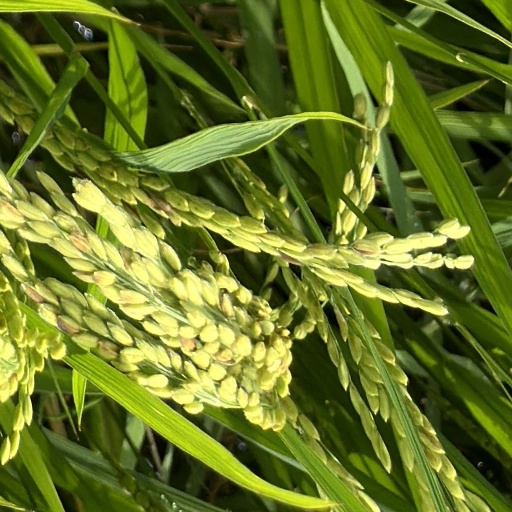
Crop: rice